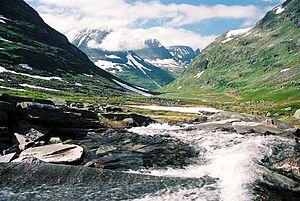
L'Innerdalen est une vallée de la commune de Sunndal, située dans le comté de Møre og Romsdal en Norvège.